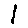
Label: 1